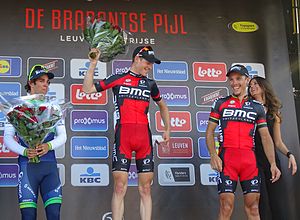
Brabantse Pijl
Podiet i 2015
Brabantse Pijl er et årligt tilbagevendende endags landevejscykelløb for professionelle, som bliver afviklet i provinsen Flamsk-Brabant, Belgien.